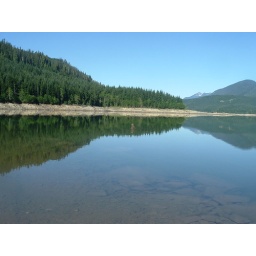
Spada Lake, the source of Everett's drinking water and purer than anything you buy in a plastic bottle.